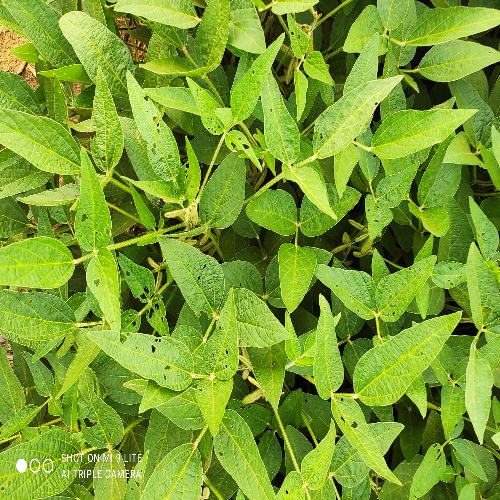
Label: Caterpillar